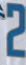
Number: 2